Anthony Browne (died 1548)

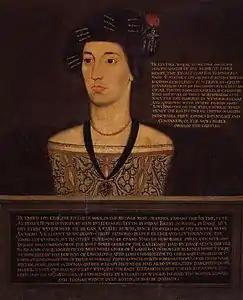
Sir Anthony Browne, wearing the Great George badge of the Order of the Garter. National Portrait Gallery, London

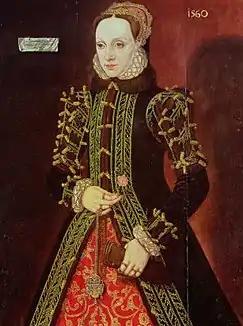
Lady Elizabeth FitzGerald, great-grand-daughter of Queen Elizabeth Woodville and second wife of Sir Anthony Browne

Sir Anthony Browne, KG (c. 1500 – 6 May 1548) of Battle Abbey and Cowdray Park, both in Sussex, England, was a Member of Parliament and a courtier who served as Master of the Horse to King Henry VIII.